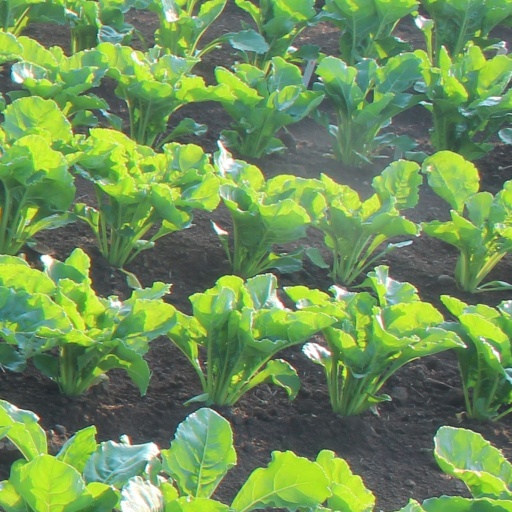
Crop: sugar beet